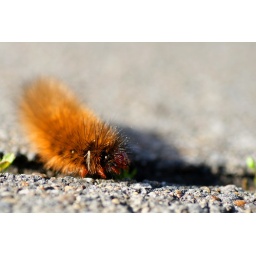
An orange furry caterpillar, before its day is turned completely upside down by a 1 year old boy...